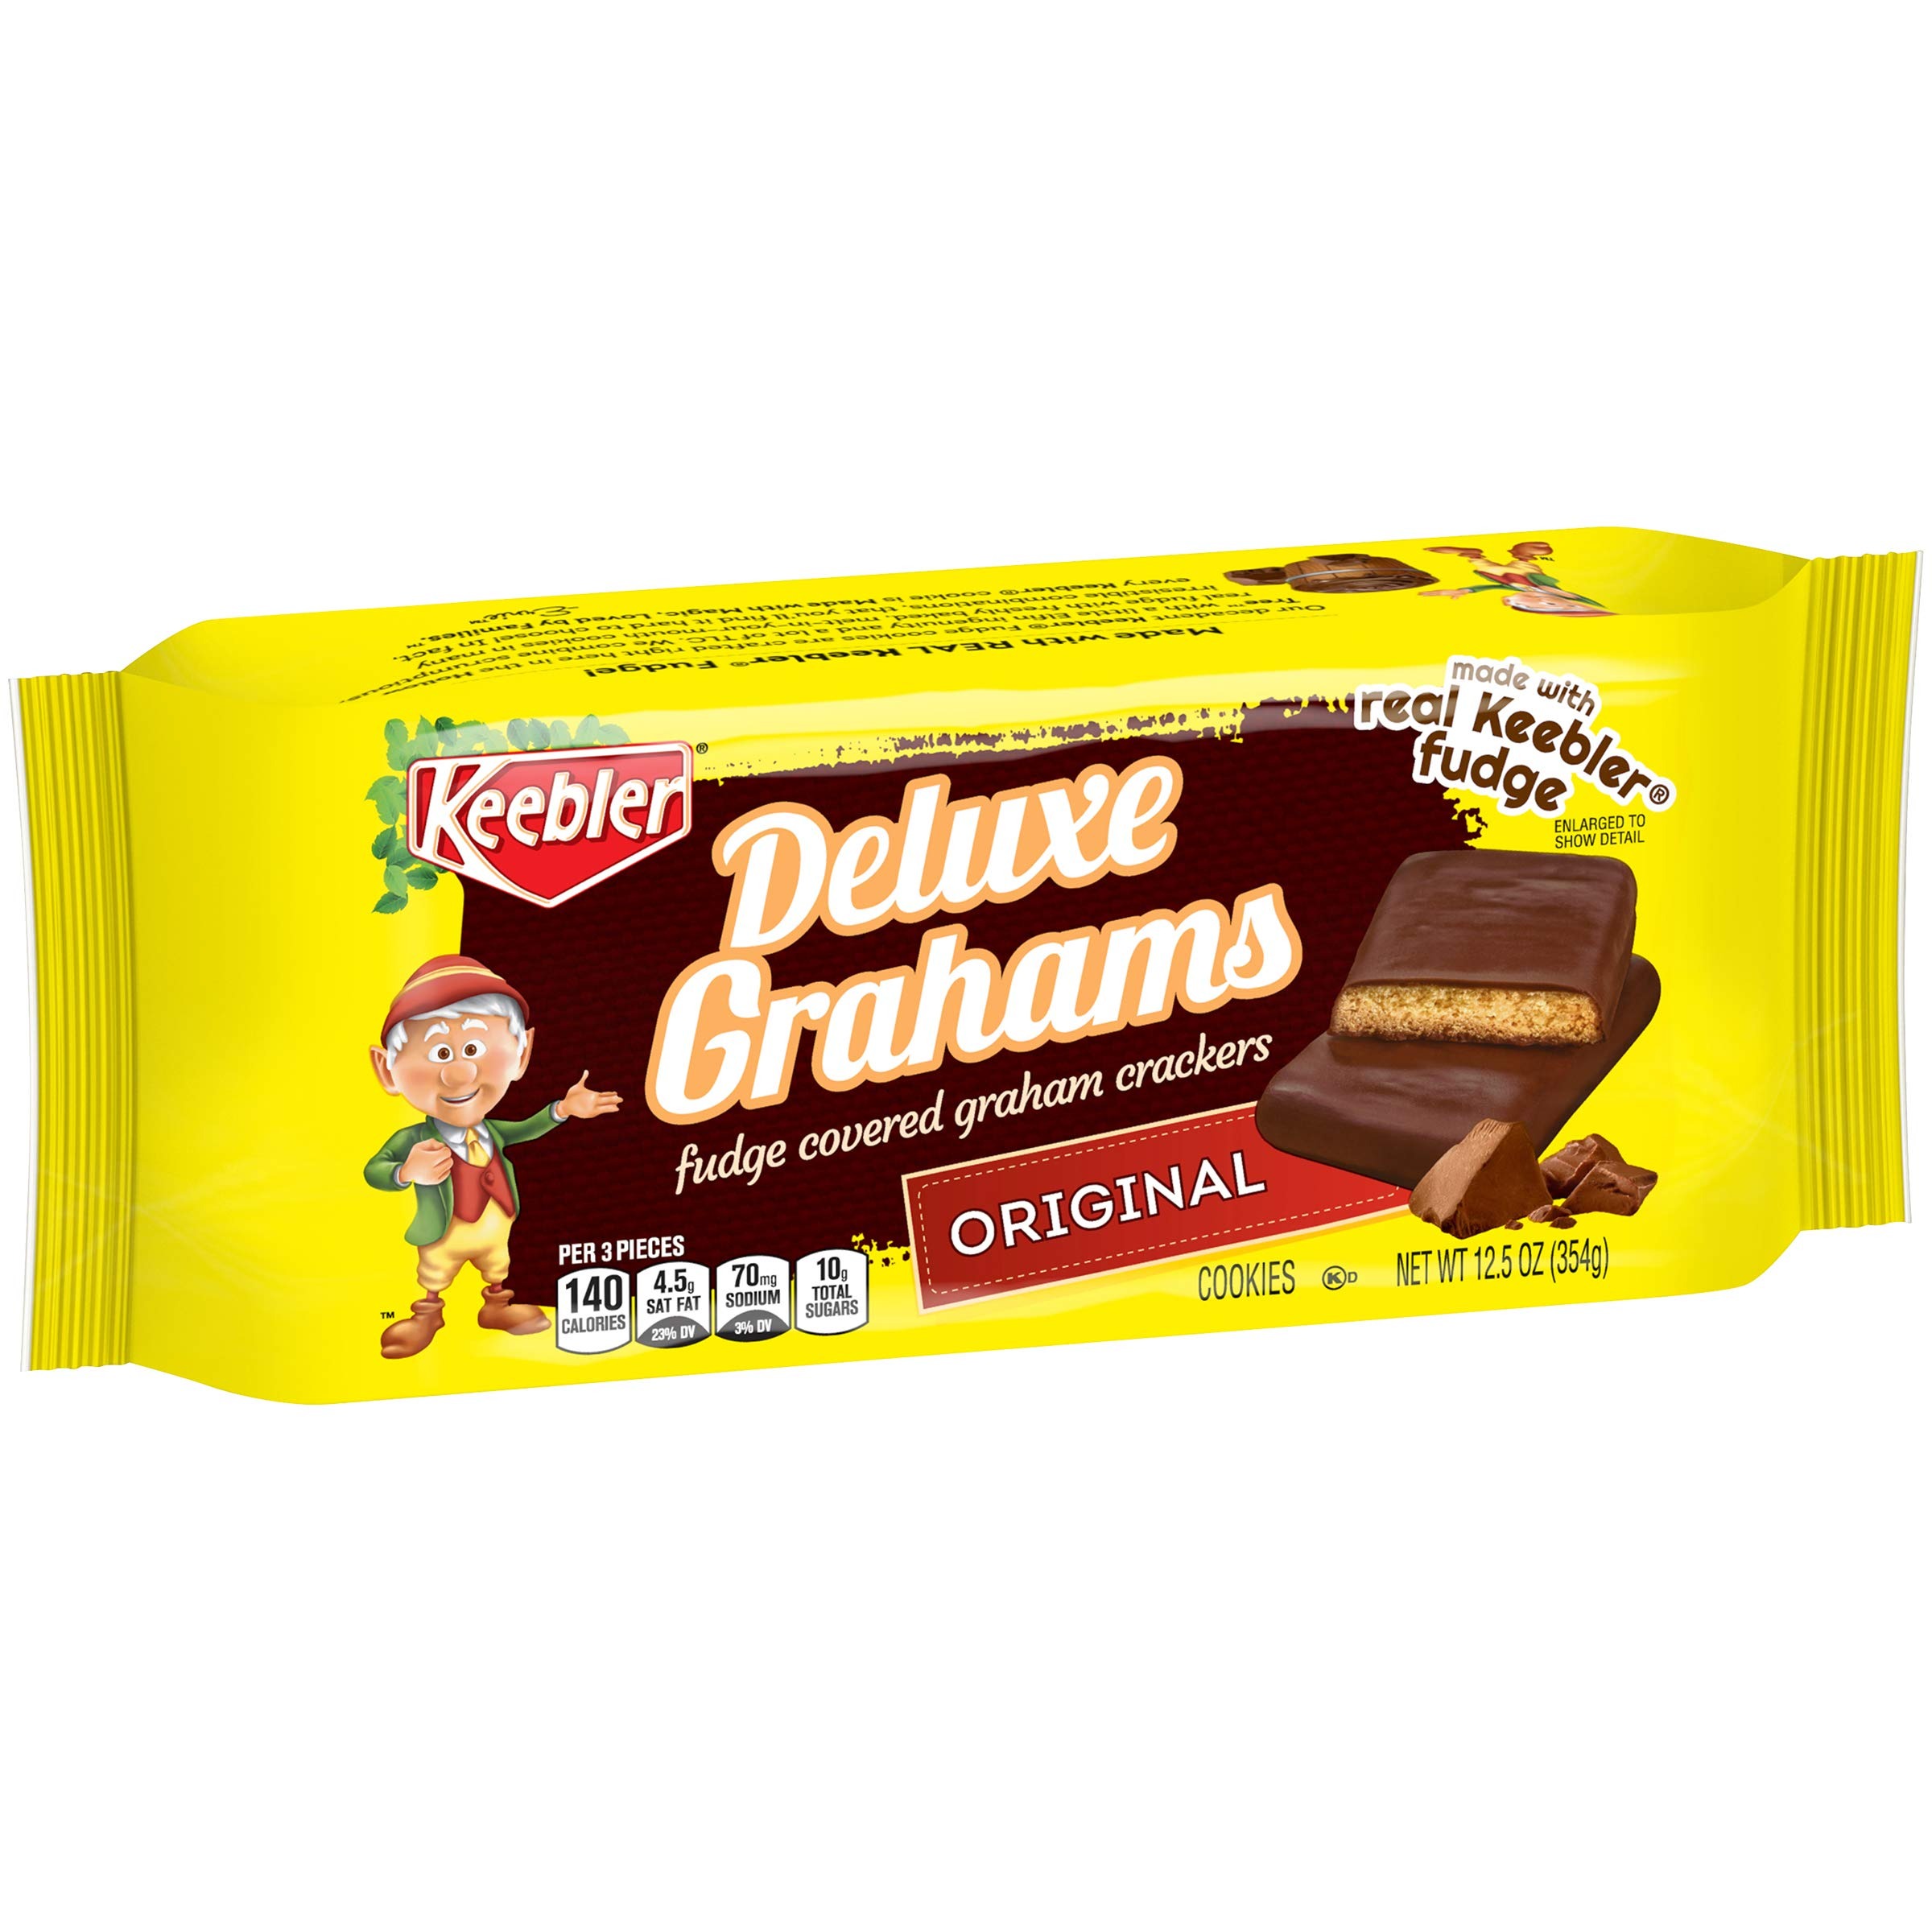
Item Name: Keebler Cookies, Deluxe Grahams, Fudge Covered Graham Crackers, 12.5 oz Tray
Bullet Point 1: Sweet, crispy graham cracker cookies with the irresistible taste of delicious cocoa in every bite; they're Uncommonly Good
Bullet Point 2: Dipped in the Keebler Elves' Fudge A Fall, these delicious graham cracker cookies are perfect for all your sweet treat needs
Bullet Point 3: Baked to crispy perfection by the lovable Keebler Elves; made with enriched flour, graham flour, and real cocoa; a classic treat to please the whole family
Bullet Point 4: A delicious anytime dessert snack; enjoy with an ice-cold glass of milk
Bullet Point 5: Convenient, ready to eat cookies packaged in a 12.5-ounce box
Value: 12.5
Unit: Ounce

Price: 4.51